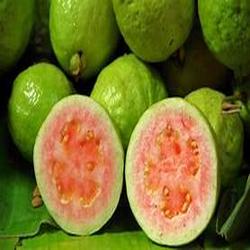
Label: Guava